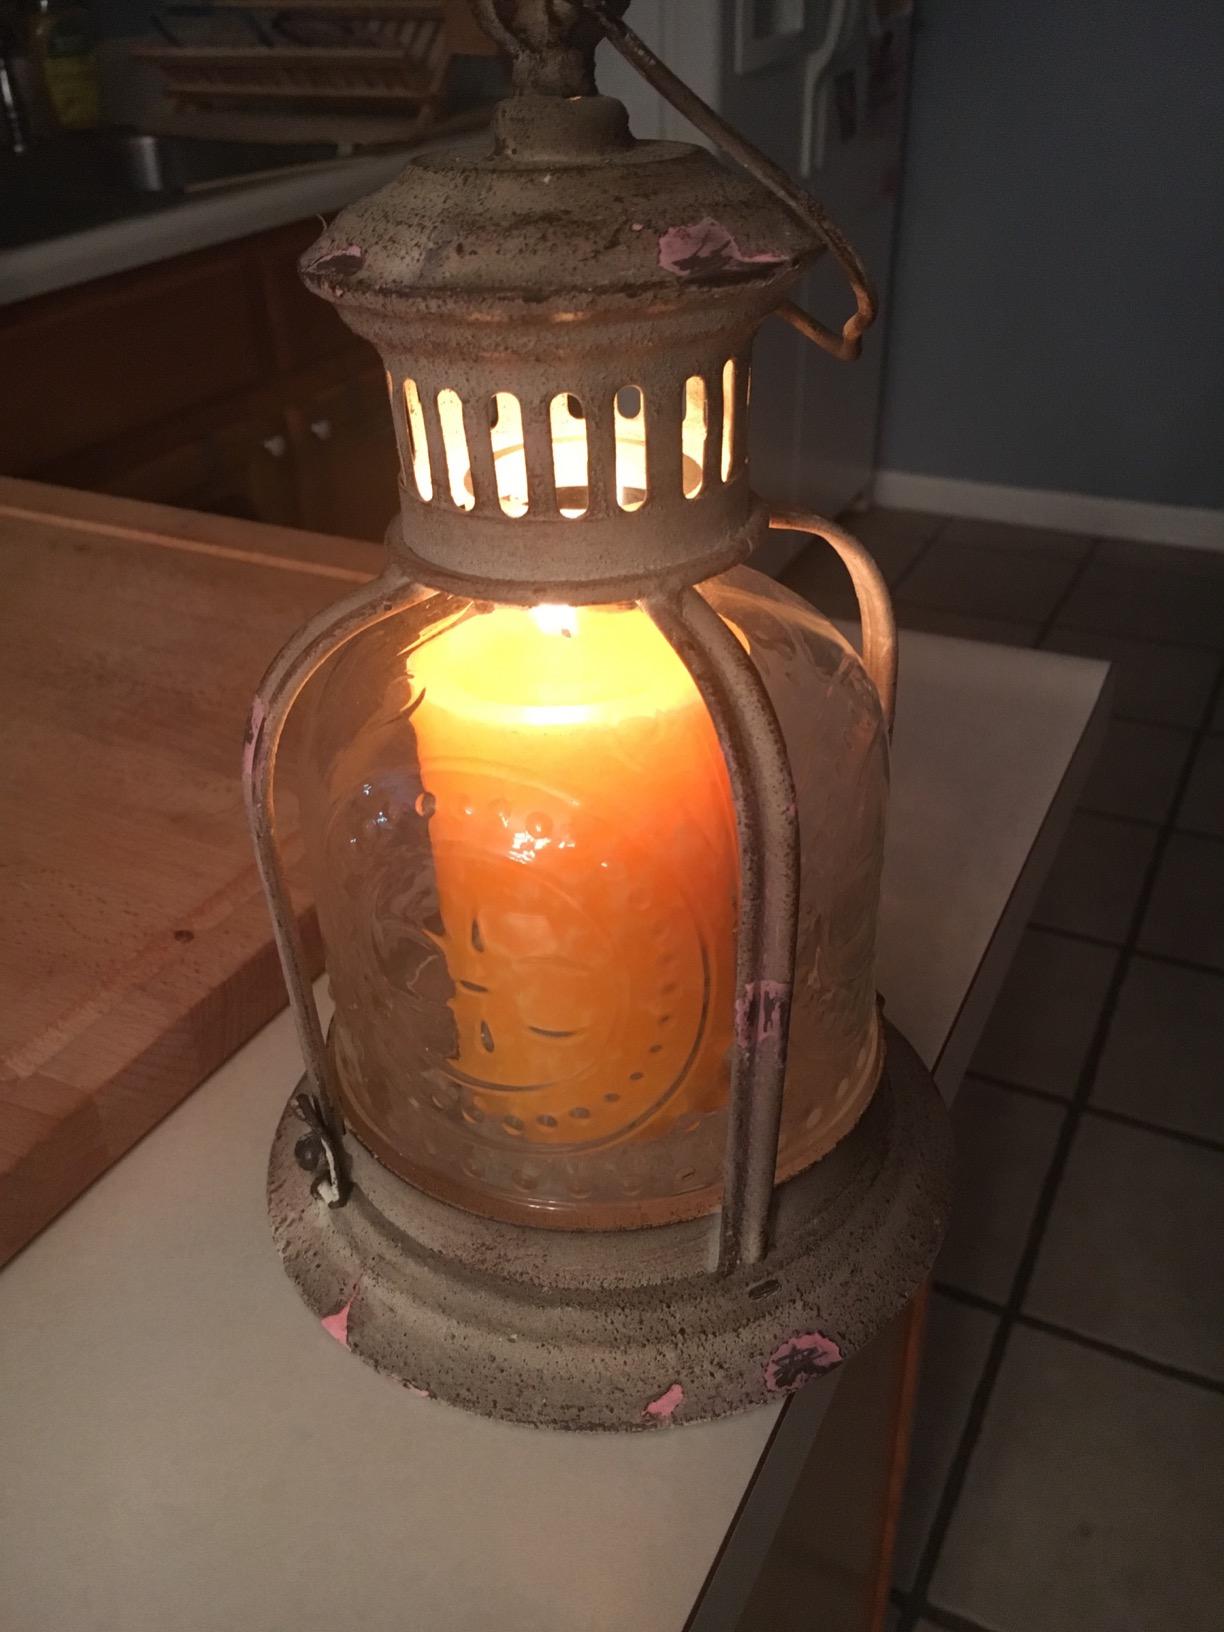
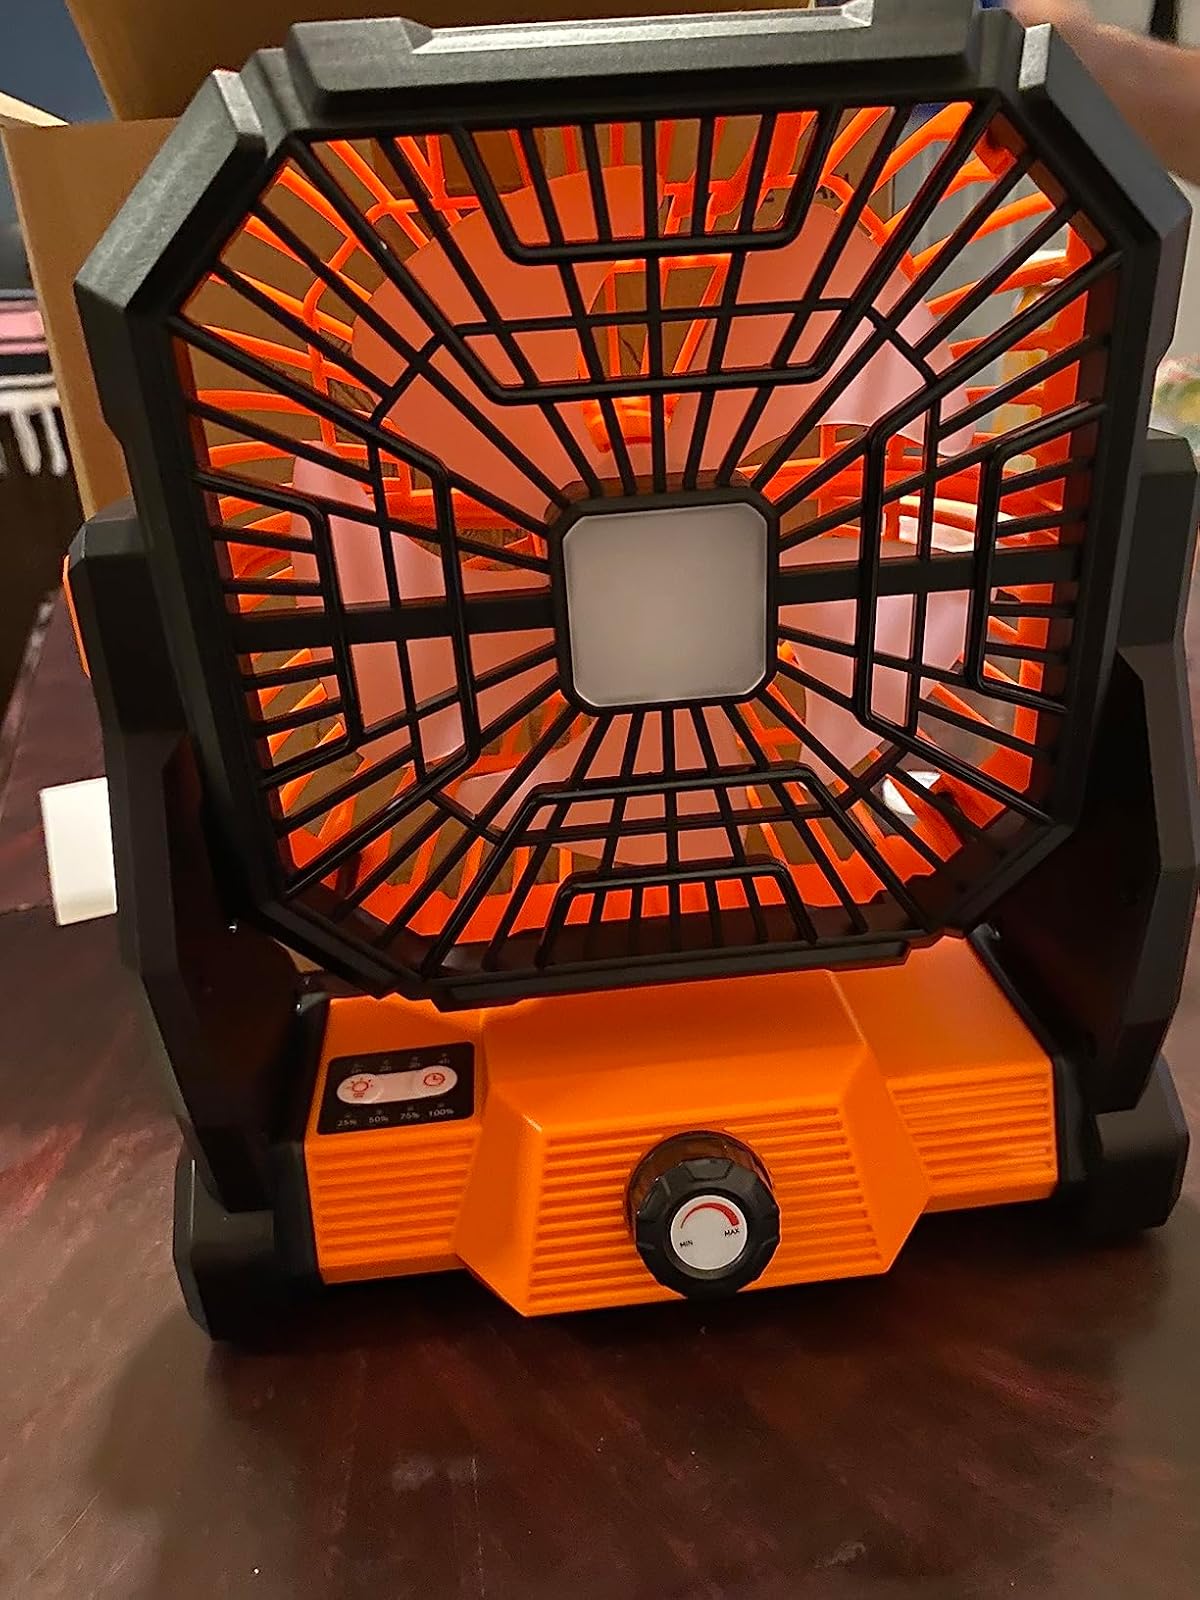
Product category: lantern
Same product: no